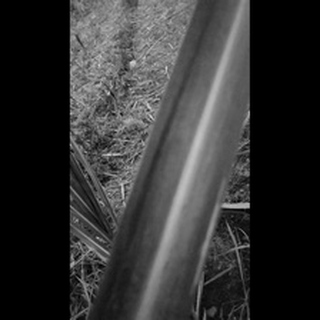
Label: sugarcane_yellow_leaf_disease